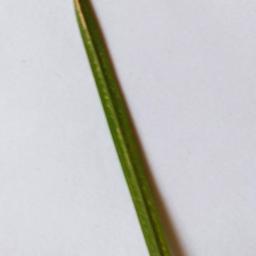
Label: Rice___Healthy